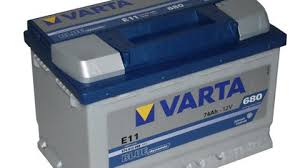
Waste category: battery